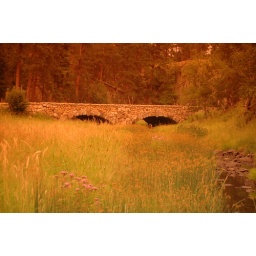
Picture of a stone bridge in Custer State Park. Using a Cokin sunset filter.